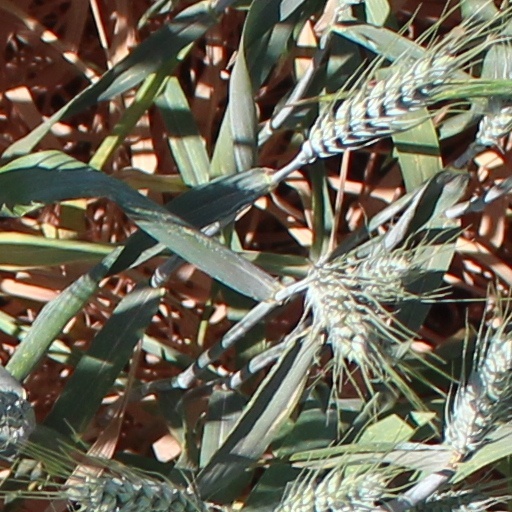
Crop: wheat